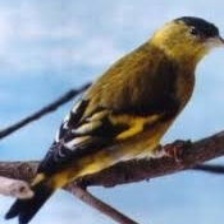
Species: ANDEAN SISKIN
Scientific name: SPINUS SPINESCENS